USLHT Jessamine

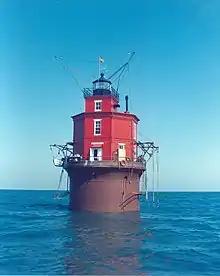
The second Wolf Trap Light, built by "Jessamine" in 1894

As the aids to navigation environment evolved, there were also lighthouses which were dismantled. "Jessamine" salvaged useful equipment from these sites for use elsewhere. Lighthouses which she dismantled include Wade Point, Lambert's Point, and Clay Island Lights.